List of Dexter characters

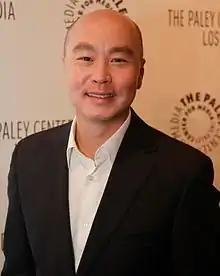
C. S. Lee

Vincent "Vince" Masuka is the Miami Metro Police lead forensics investigator and works alongside Dexter in the lab and at crime scenes. He often cracks jokes with explicit sexual innuendos to the rest of the team, and harbors decidedly unrequited feelings for Debra. He is portrayed as obsessed with sex, often making inappropriate comments with implied sexual meanings at crime scenes ending with his characteristic laughter. The kinkier the better - he is not shy about propositioning any woman he meets. He has been able to tone it down when the situation calls for it, such as when Angel was in hospital, as well as calming Debra down when Lundy returned. Detective Joey Quinn even confronted him about it, stating that his comments are why nobody likes to be around him, only for Vince to harshly brush him off. He seems to accept Joey's explanation when no one came to see his speech on his newly published work, for which he cleaned up his act and dressed formally, but soon returned to his former self. In the books, Dexter feels a kinship with him as, like him, he hides who he really is. In the novel as well as in the series, he sets up Dexter's bachelor party and kidnaps him to get him there (where, in the belief that he had been kidnapped by Ramon Prado, Dexter slugged Vince in the eye just as he opened the car trunk). He fell for the female party planner and they were in a relationship until the end of season 3. He is also shown to be greatly distraught after seeing Rita kiss another man, leading him to try to tell Dexter. In season 5, it is discovered that he has a giant tattoo of a dragon on his back.